Briarwood, Saskatoon

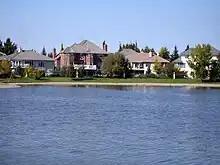
Homes around Briarwood Lake

The Briarwood Community Association represents local interests in discussions with the city on quality of life issues. To promote a sense of community, volunteers organize various events throughout the year, operate programs out of the Briarwood Recreation Centre and maintain the outdoor rink on Briarwood Pond.